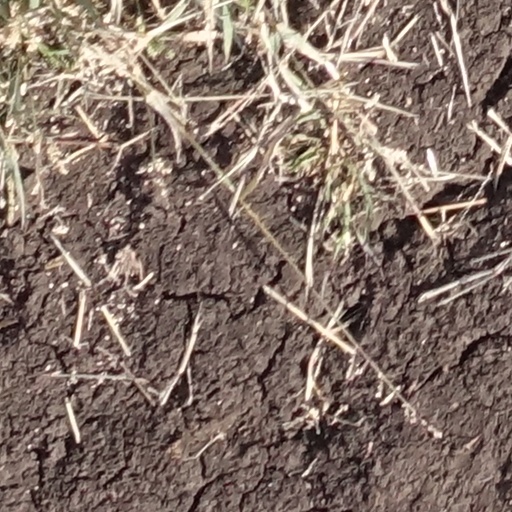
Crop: sorghum